Andriy Baloha's Team

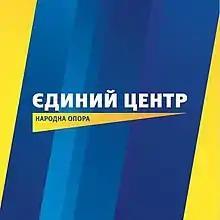
Logo of United Centre

In February 2008, several prominent members left Our Ukraine. Viktor Baloha, Head of the President's Secretariat resigned on February 15. Roman Bezsmertny, a high ranking party official, along with people's deputies Mykhaylo Polyanchych, Ihor Kril, Viktor Topolov, Oksana Bilozir and Vasyl Petiovka, resigned on February 20, declaring in a joint statement that: "some of the leaders of the party play their own game, coming from personal interests and it has nothing to do with responsibility, pluralism and norms of democracy."